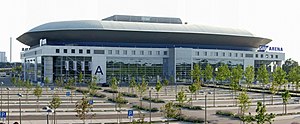
VM i ishockey 2010 / VM / Værtsland / Arenaer
SAP Arena
VM i ishockey 2010 var det 74. verdensmesterskab i ishockey, og mesterskabet blev arrangeret af IIHF og afvkledes i fire niveauer. Det egentlige VM blev spillet i Tyskland i perioden 7. – 23. maj 2010 med deltagelse af 16 hold. VM i de lavere rækker afvikledes på forskellige terminer i april 2010: